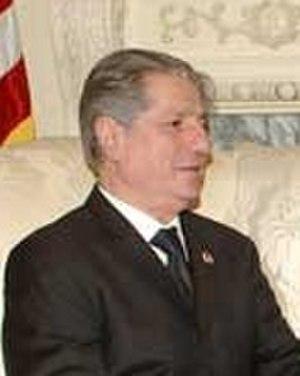
Amine Gemayel, né à Beyrouth le 22 janvier 1942, a été président de la République libanaise de 1982 à 1988.
Le président de la République libanaise est le chef de l'État du Liban. Le président est élu par le parlement pour une durée de six ans, qui n'est pas immédiatement renouvelable. Par convention depuis l'accord du Taëf, le président est toujours un chrétien maronite.